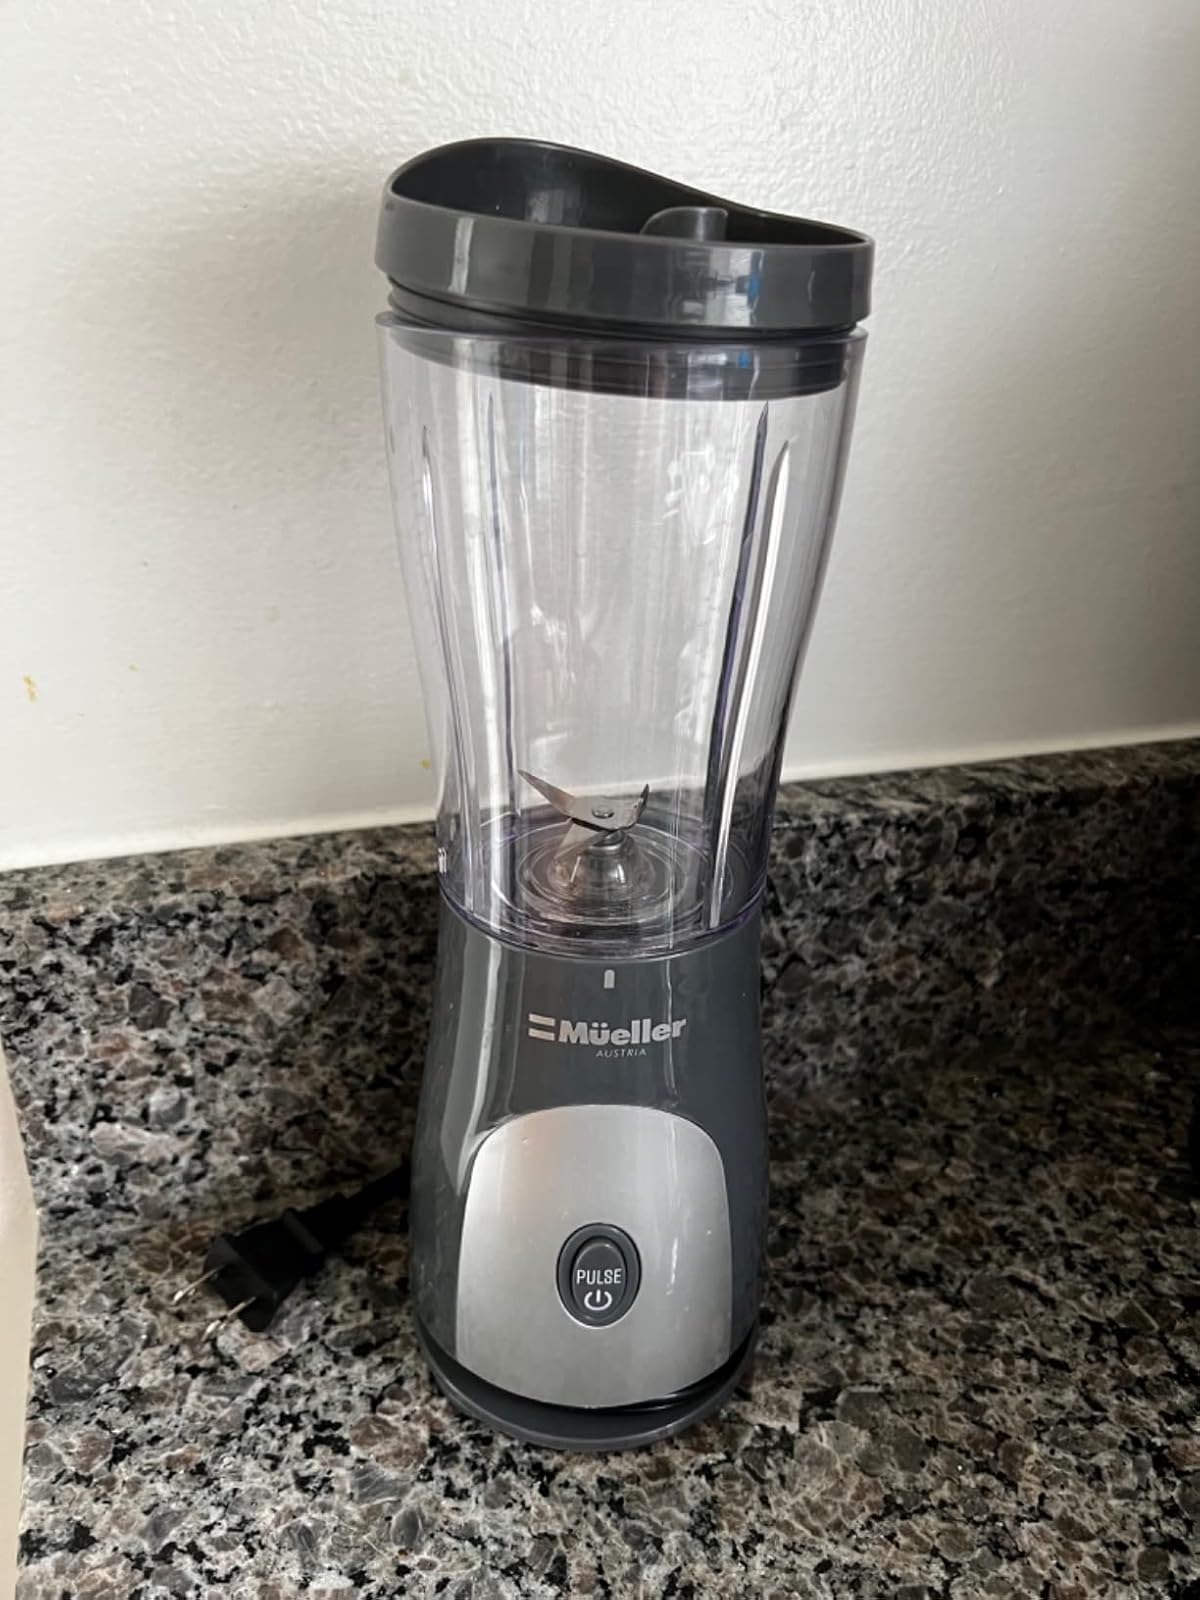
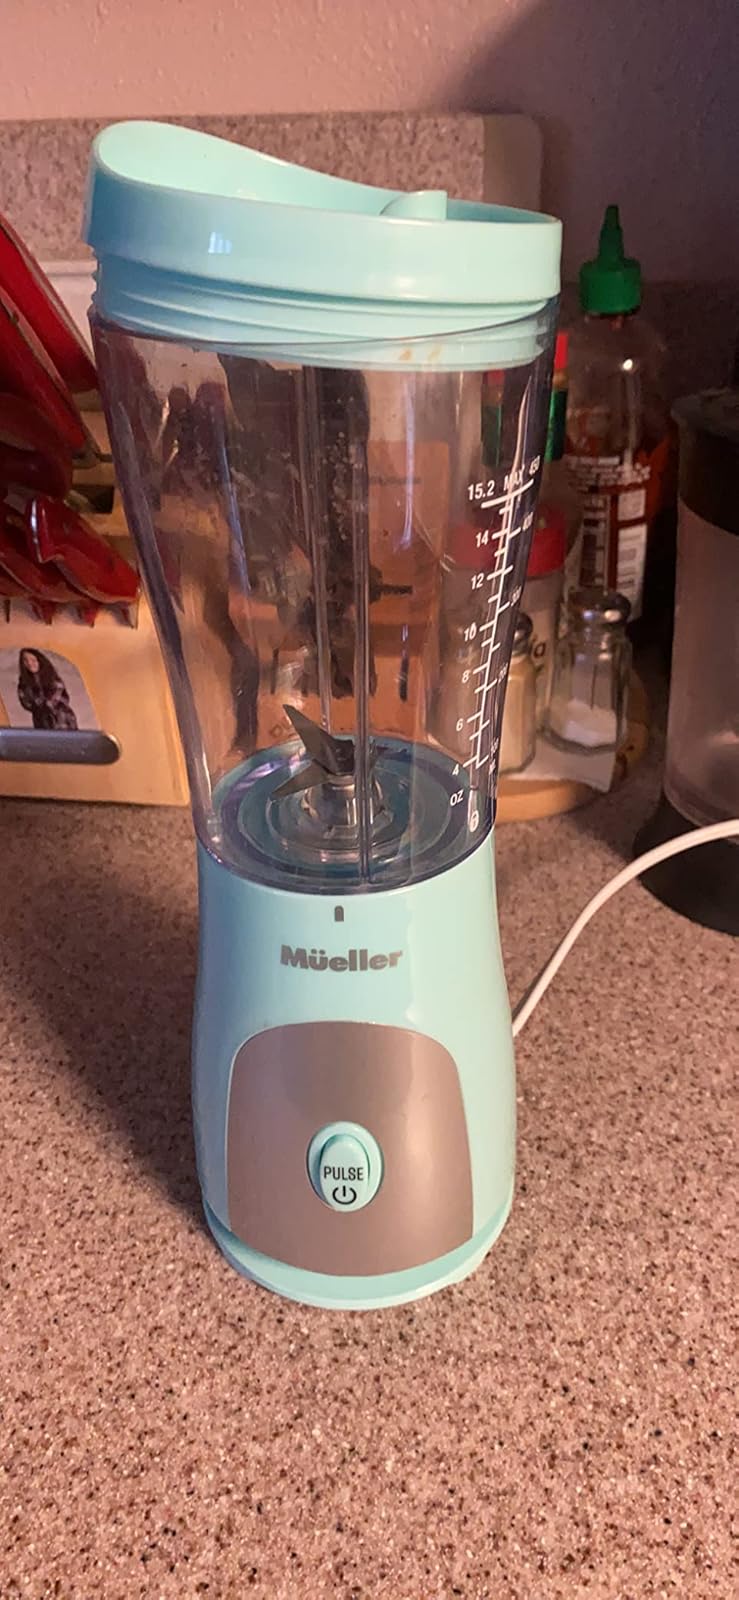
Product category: items_blender
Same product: no